Elliott Randall

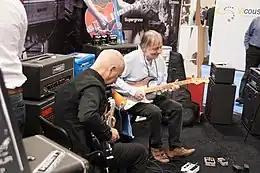
Randall (right) in 2014

Randall's recent projects include recording, production, and consulting on streaming Internet content. He is currently recording a new CD in London, New York and Ireland that blends Celtic, Afro-Cuban and other global musical influences. He recorded and plays with his London-based band "Posse" and NYC-based "Randall's Rangers".